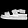
Label: Sandal